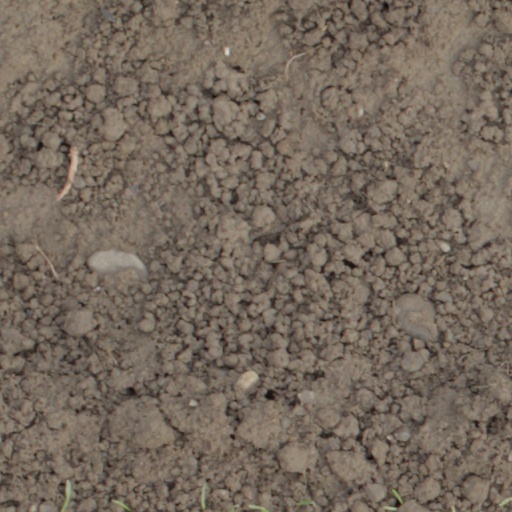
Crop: wheat